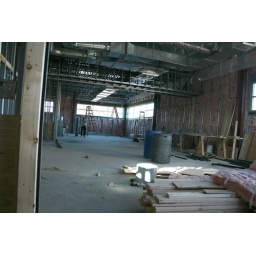
This photo was taken in the large classroom on the north end of the new building from the east end looking west.